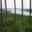
Label: forest